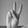
ASL letter: V